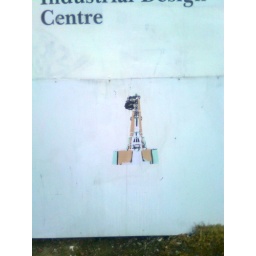
King Kong climbing the National War Memorial tower in Wellington. Seen spray-painted on a placard near the base of the tower.